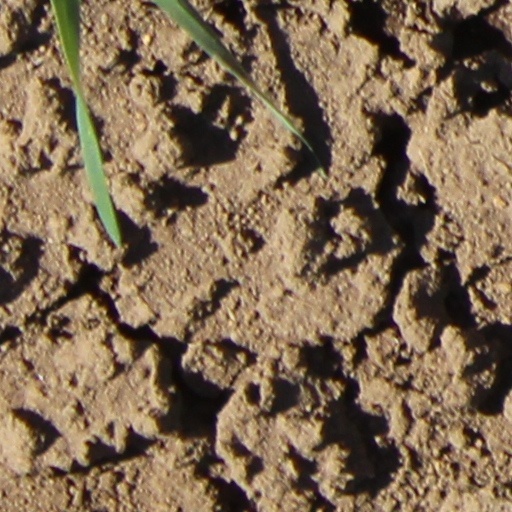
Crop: wheat